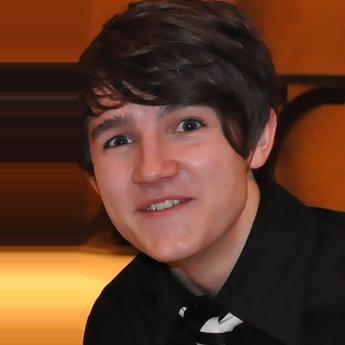
Age: 16